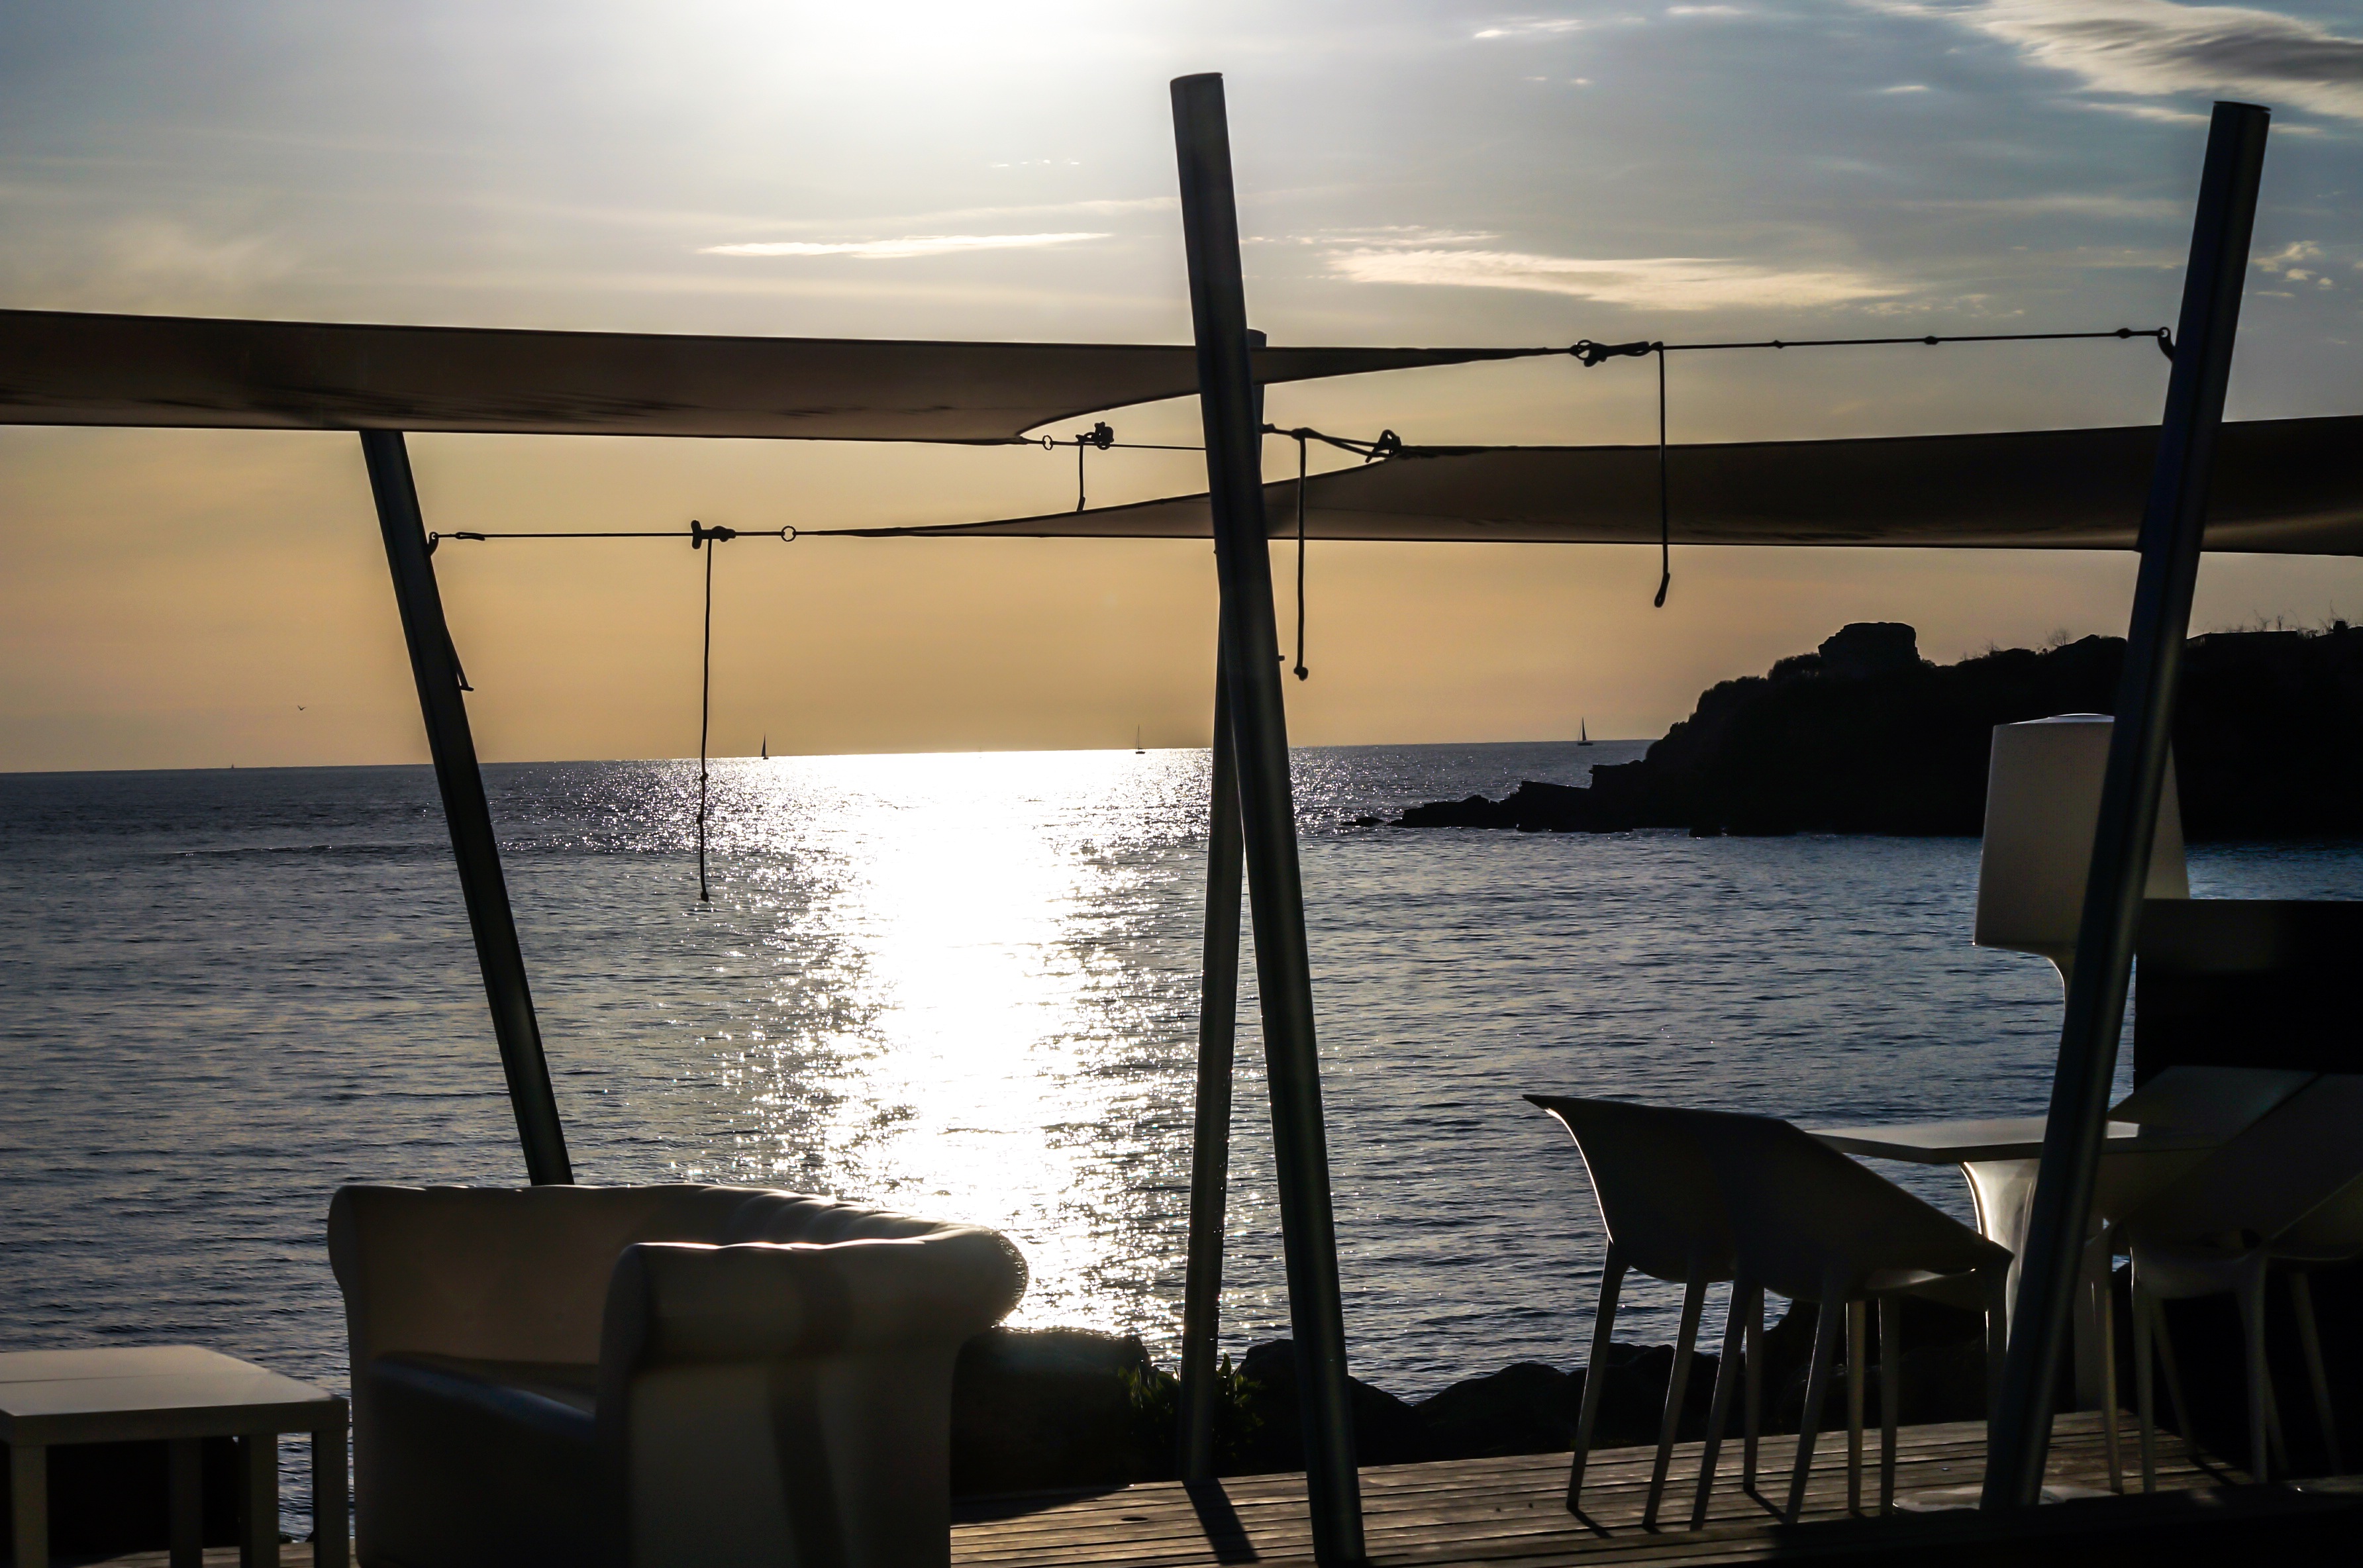
beach, sea, nature, ocean, dock, sunset, boat, vacation, evening, vehicle, yacht, color, marina